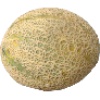
Label: Cantaloupe 2